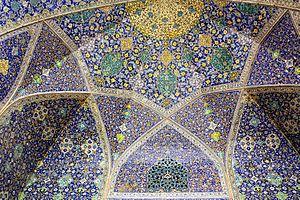
La mosquée du Chah est un édifice religieux situé à Ispahan, construite pour le souverain safavide Chah Abbas Iᵉʳ entre 1612 et 1630. Ses architectes principaux sont Muhibb al-Din al-Kula et Ustad ali Akbar Isfahani. Le bâtiment est également nommé Mosquée de l'Imam, en référence à Rouhollah Khomeini.